ʻĀlewa Heights

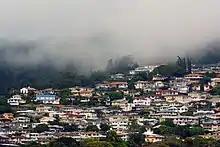

ʻĀlewa Heights is a neighborhood of Honolulu, Hawaii. It is located on Kapālama Ridge, above Nuʻuanu Valley. "ʻĀlewa" means "to float." ʻĀlewa Drive is the main road in the neighborhood. Near the top of the heights, ʻĀlewa Drive is one of the steepest streets in Honolulu. ʻĀlewa Heights is the home of Natsunoya Tea House, a historic local banqueting hall. Assets School is also located on lower ʻĀlewa Heights. ʻĀlewa Neighborhood Park and Na Pueo Park are the two parks that serve the area. Hale Kakoʻo, a respite center for people with Alzheimer's disease, is adjacent to Na Pueo Park.